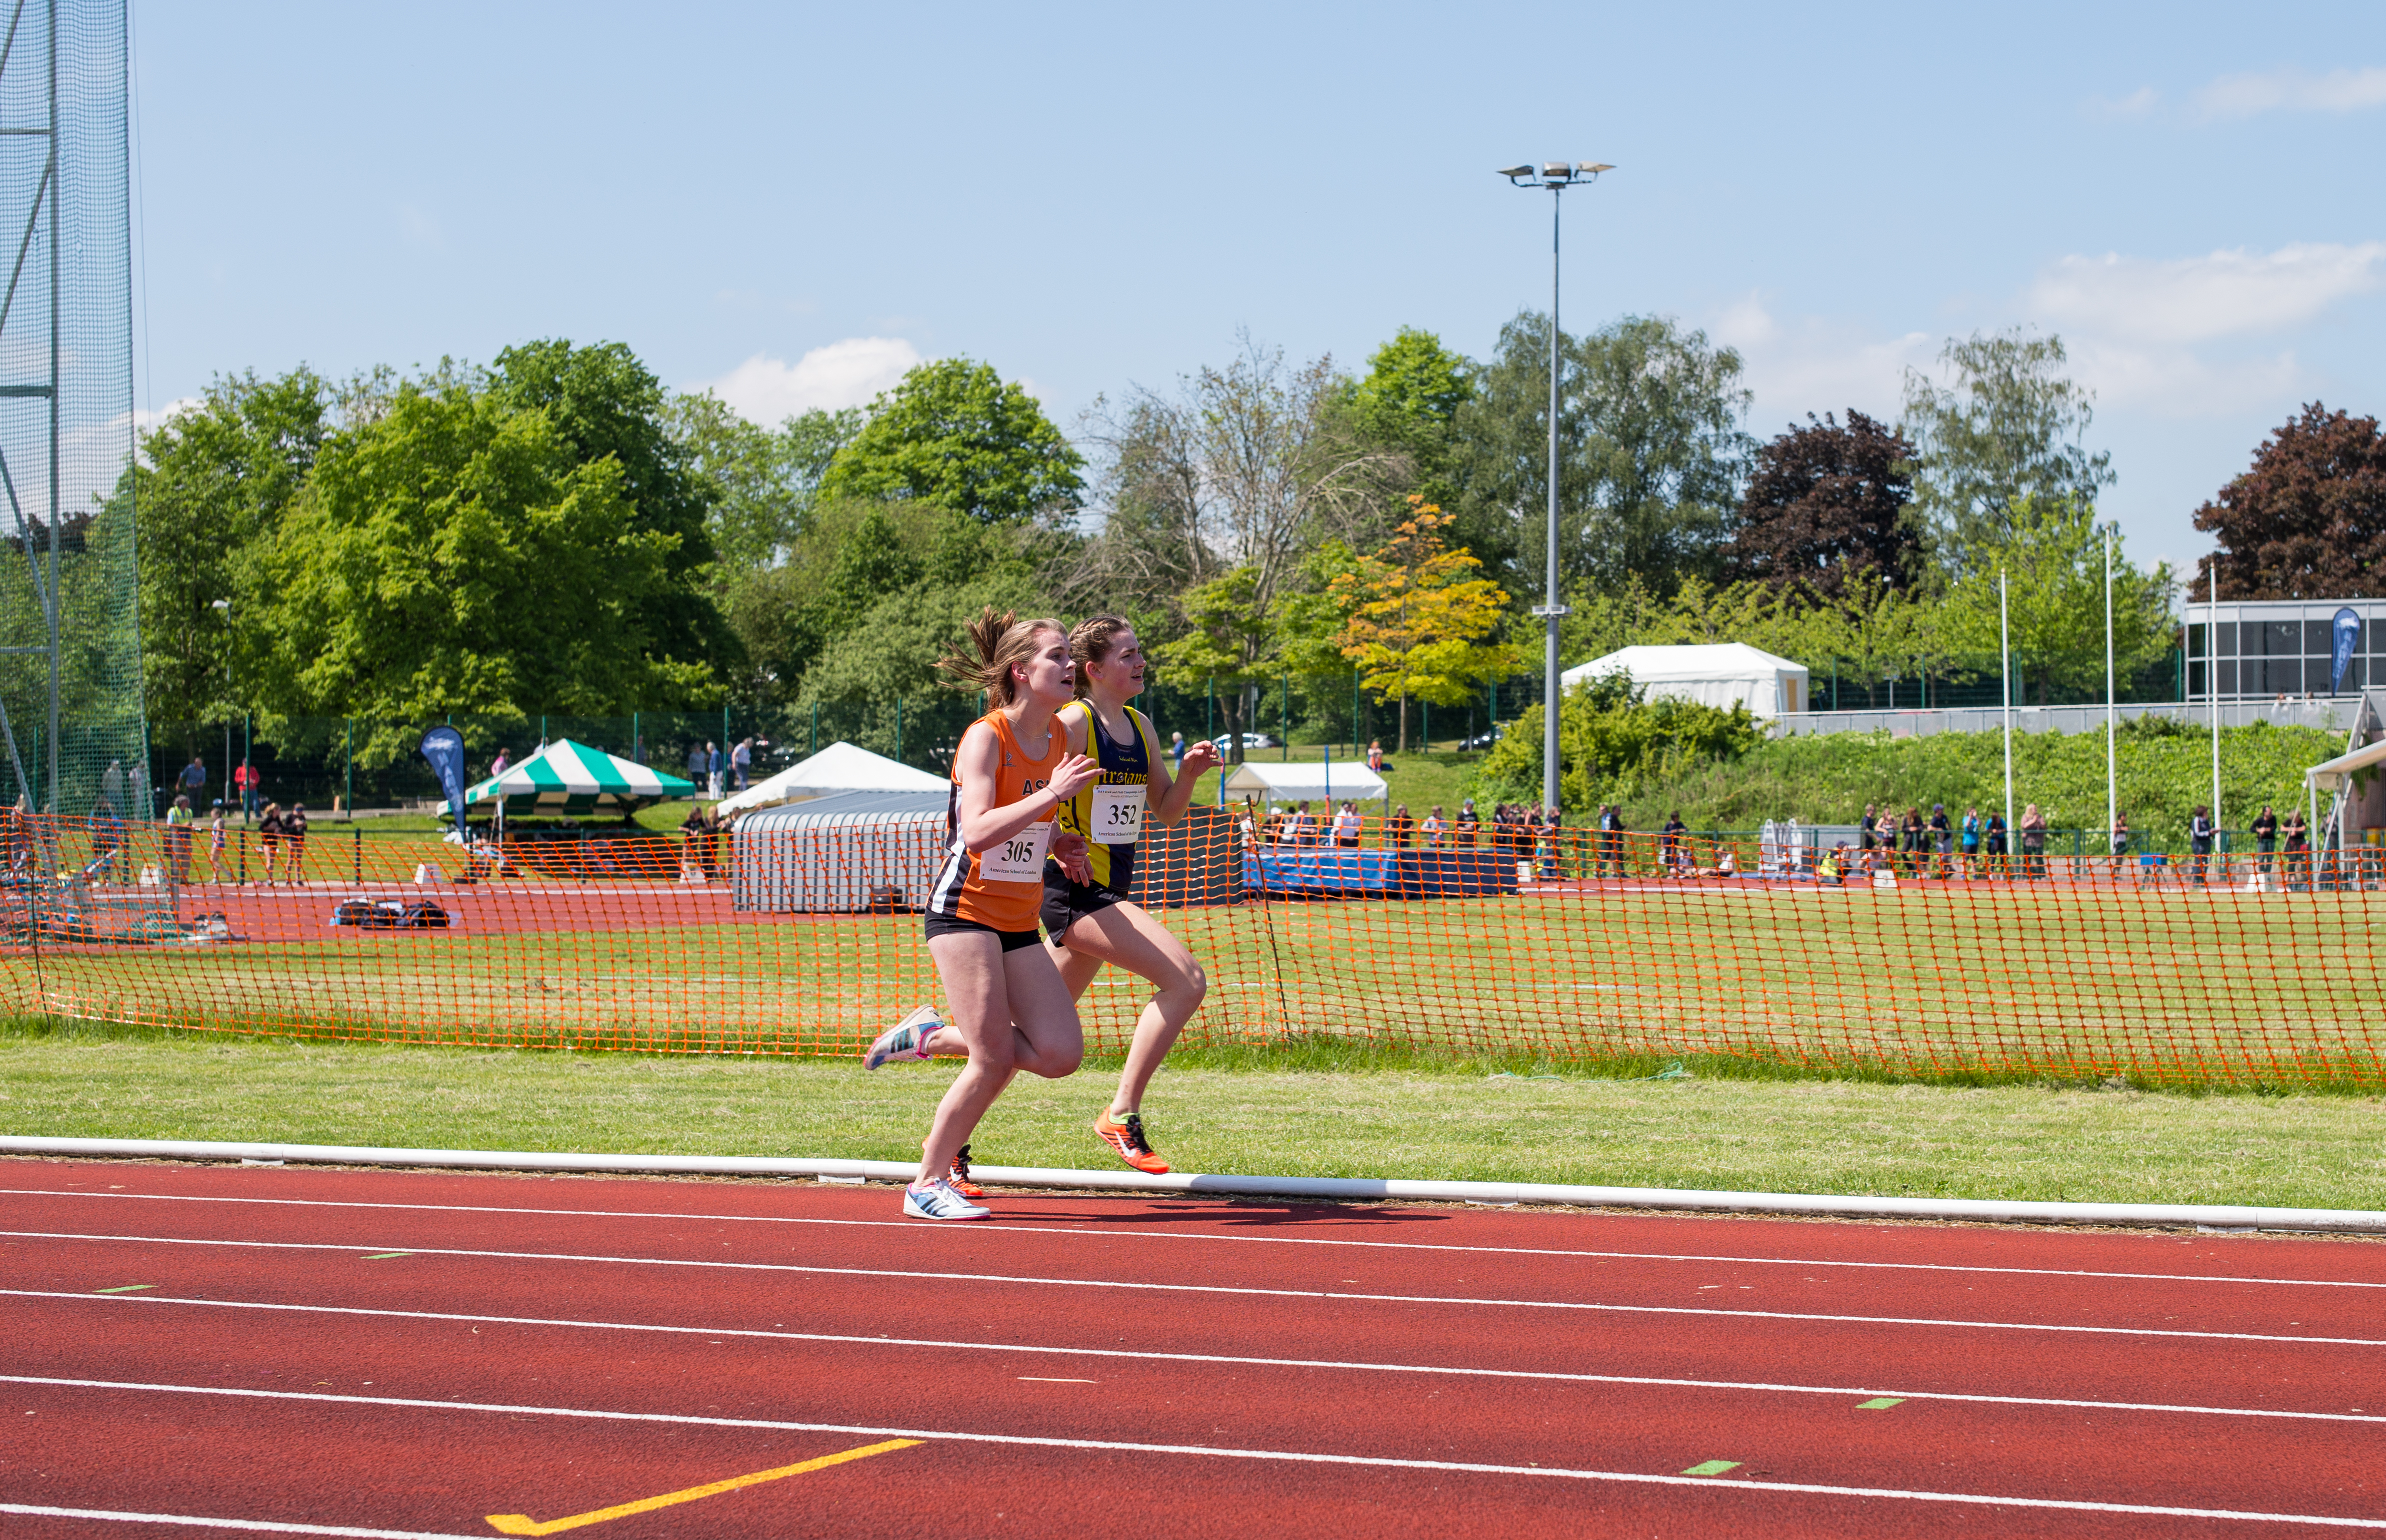
outdoor, track, field, running, europe, high, runner, ash, england, 2016, race, competition, london, hague, international, girls, m, american, team, sports, boys, racing, 50, school, championship, junior, leica, 240, summilux, varsity, athlete, athletics, athletes, meet, isst, hillingdon, sprint, hurdle, physical exercise, human action, track and field athletics, heptathlon, middle distance running, 800 metres